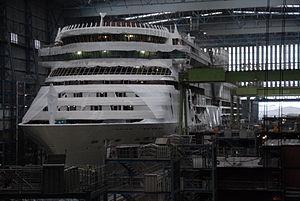
Le AIDAluna est un navire de croisière, appartenant à la compagnie AIDA Cruises.